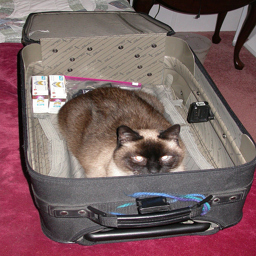
A cat sits in an empty suitcase on a red carpet.
A simese cat is sitting in a suitcase along with two portable drink snacks.
A cat that is sitting in a piece of luggage.
A brown cat lying inside a suitcase  next to a chair
A cat that is laying in the bag and wants to go on the trip.